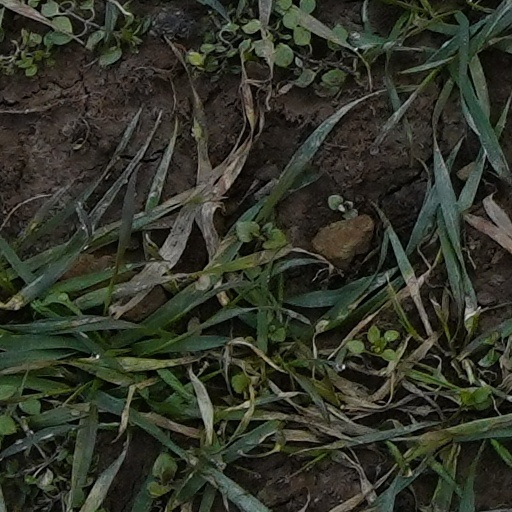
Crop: wheat